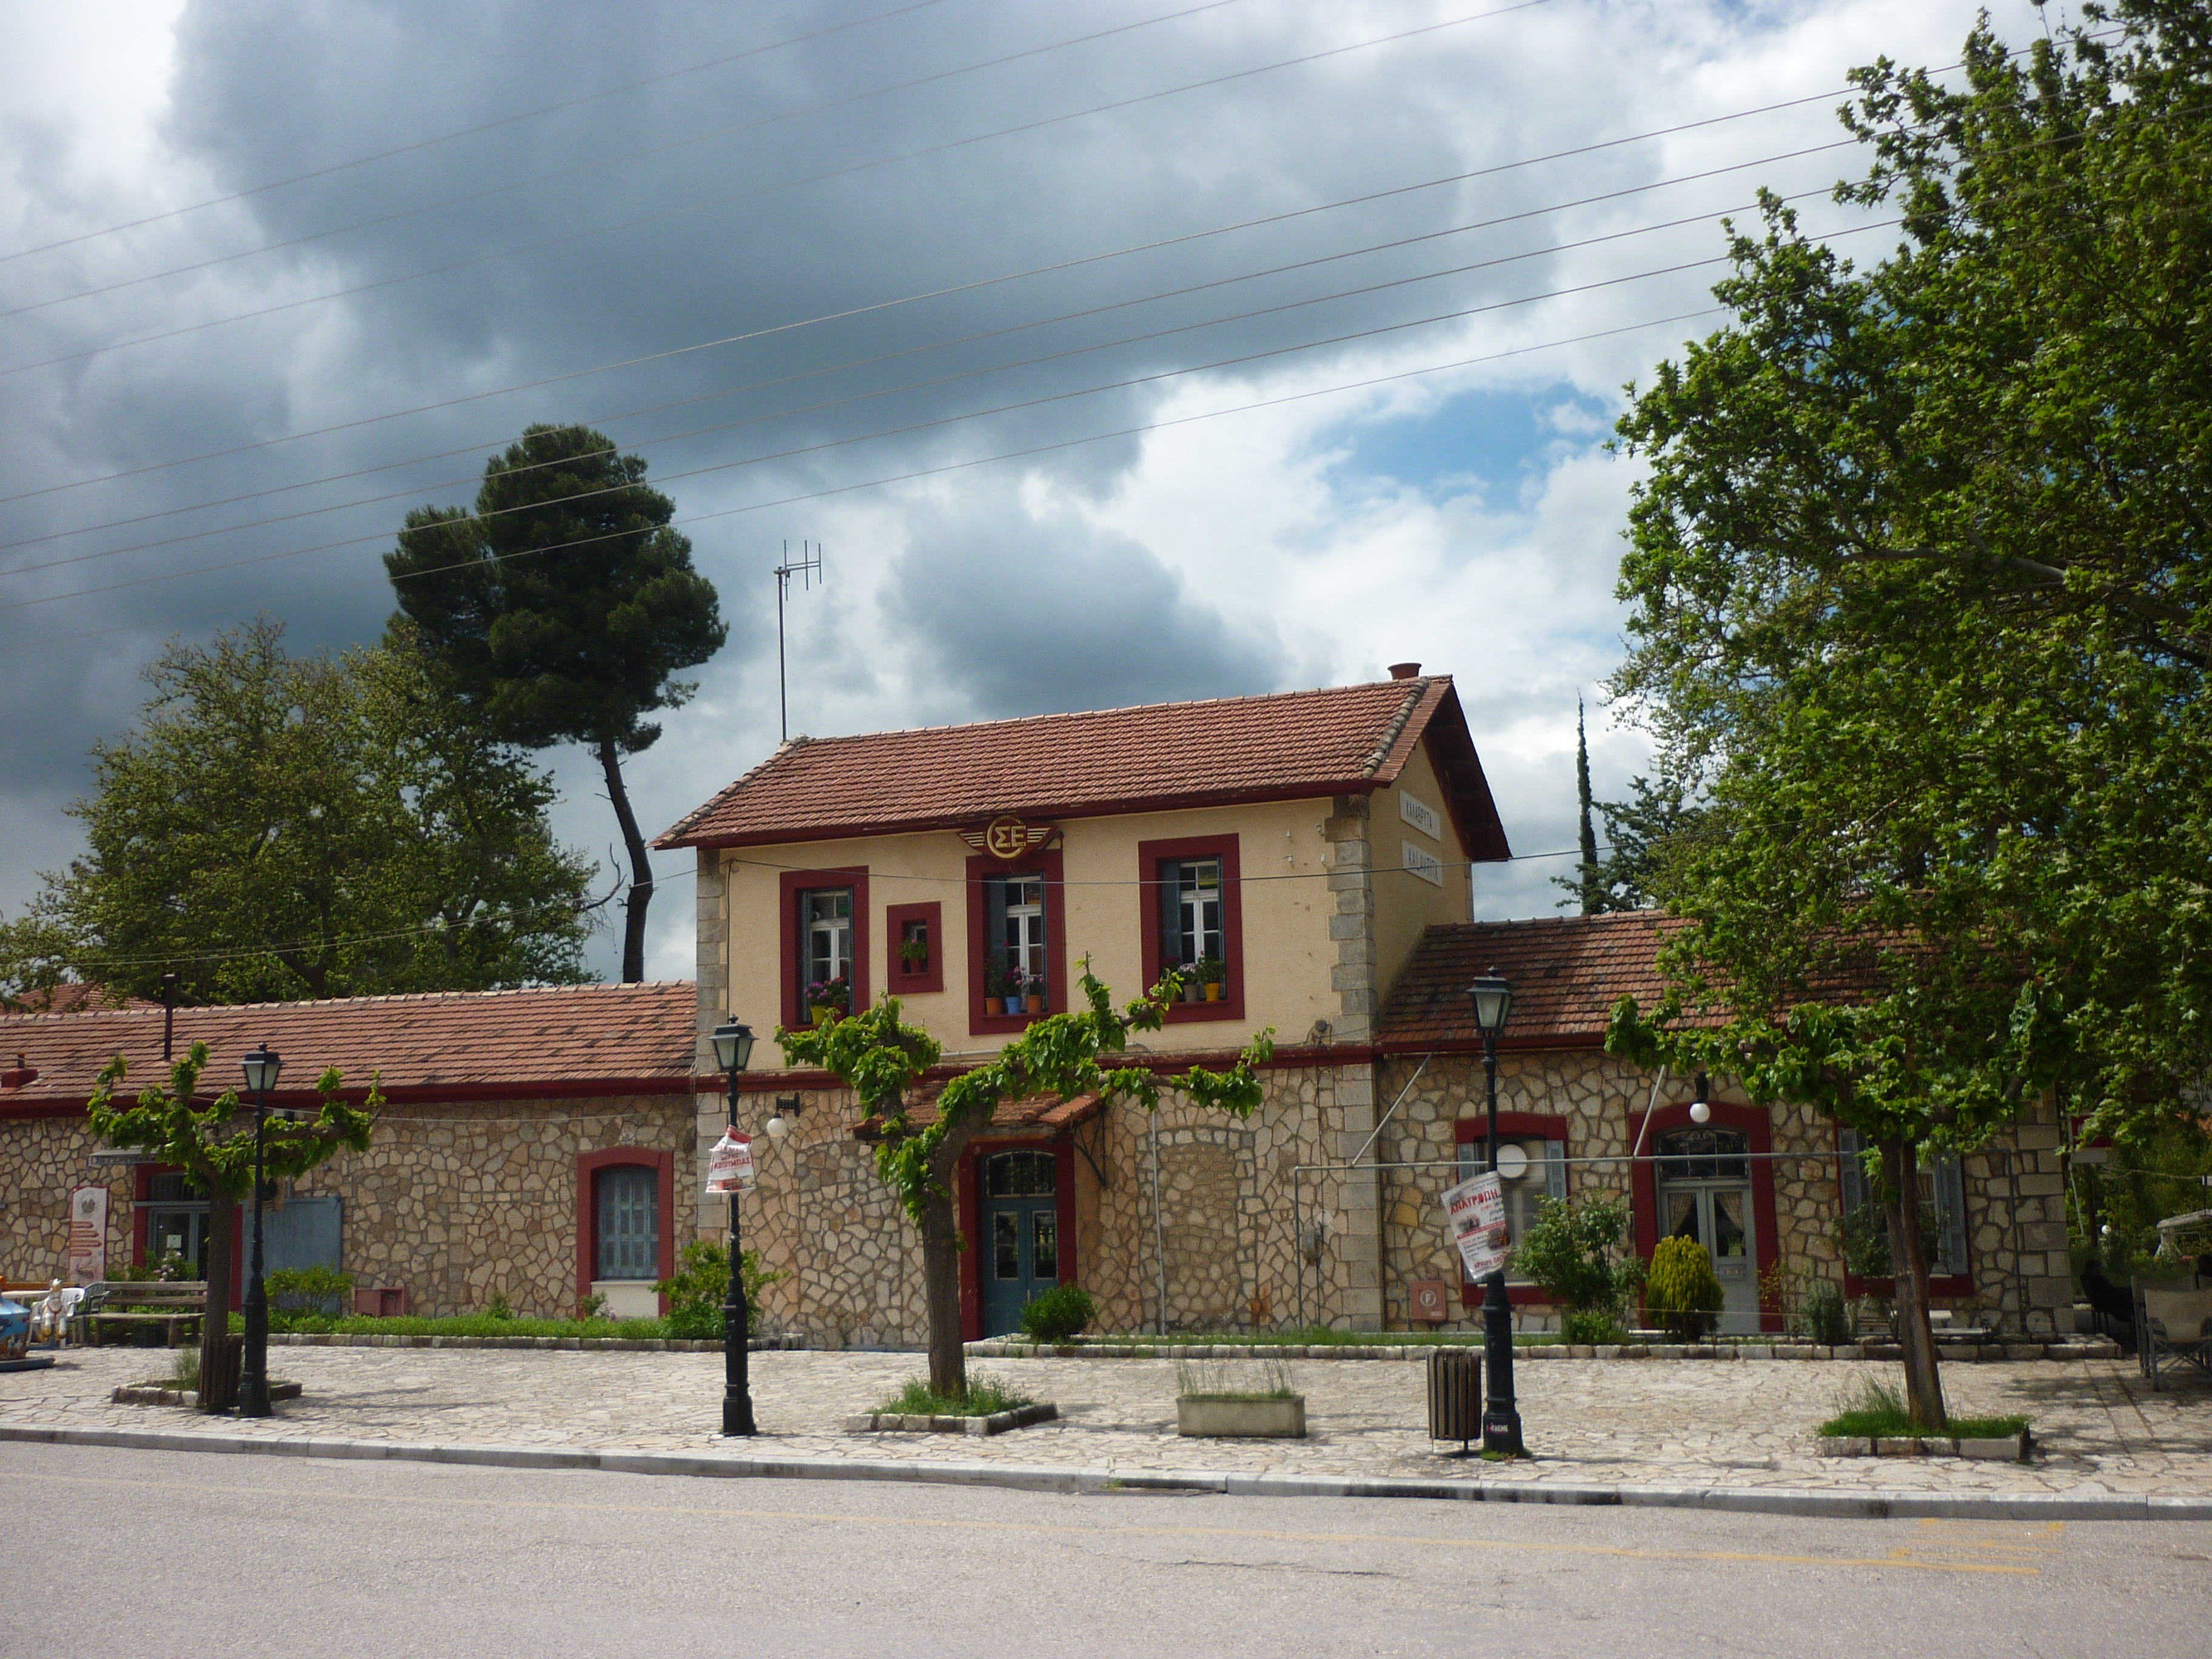
road, house, town, building, home, village, suburb, facade, property, lighting, greece, estate, railway station, mood, neighbourhood, real estate, rural area, residential area